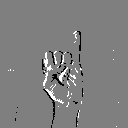
ASL letter: i